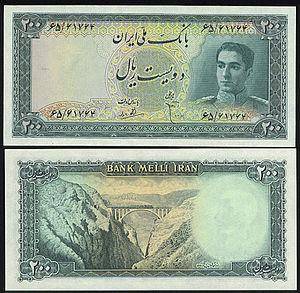
Mohammad Reza Chah Pahlavi ou Muhammad Rizā Shāh Pahlevi dit Aryamehr, né le 26 octobre 1919 à Téhéran et mort le 27 juillet 1980 au Caire, était le second et dernier monarque de la dynastie Pahlavi de la monarchie iranienne. Dernier chah d'Iran, il régne du 16 septembre 1941 au 11 février 1979. Contraint à l'exil le 16 janvier 1979, Mohammad Reza Pahlavi est remplacé par un conseil royal et renversé par la Révolution iranienne, mais n'abdique jamais officiellement. Il succéde à son père, Reza Chah, lorsque ce dernier, jugé trop proche de l'Allemagne nazie, est contraint d'abdiquer en septembre 1941 lors de l'invasion anglo-soviétique de l'Iran. Au lendemain de la Seconde Guerre mondiale, le jeune chah est confronté aux tentatives sécessionnistes dans les provinces du nord-est lors de la crise irano-soviétique et aux rébellions tribales dans le sud du pays. Mohammad Reza Pahlavi se rapproche par la suite des États-Unis et entretient des liens très étroits avec la Maison-Blanche, en particulier avec les présidents Dwight Eisenhower et Richard Nixon.